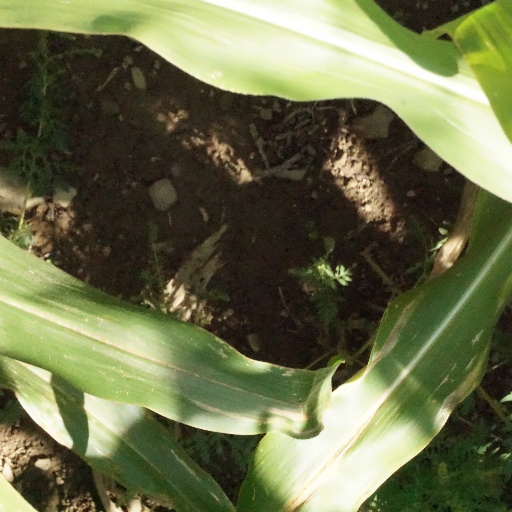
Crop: maize; corn